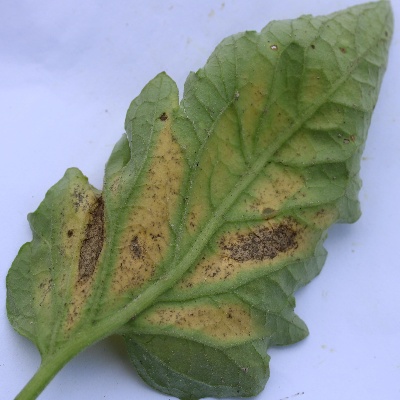
Crop: Tomato
Condition: verticulium wilt